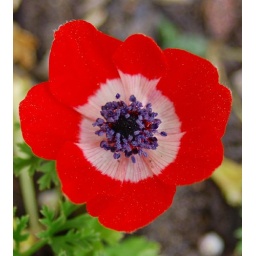
Pretty red flower in the field of yellows and purple.